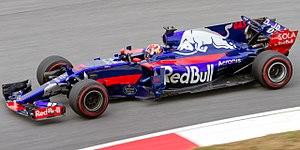
La Toro Rosso STR12 est la monoplace de Formule 1 engagée par la Scuderia Toro Rosso dans le cadre du championnat du monde de Formule 1 2017. La paire de pilotes officialisés à son volant au départ de la saison était constituée du Russe Daniil Kvyat et de l'Espagnol Carlos Sainz Jr, le Français Pierre Gasly étant pilote-essayeur. Aux Grands Prix de Malaisie et du Japon, Daniil Kvyat est remplacé par Pierre Gasly et Carlos Sainz Jr dispute ses dernières courses avant de rejoindre Renault. Kvyat fait son retour au sein de l'équipe à partir du Grand Prix des États-Unis où il est épaulé par Brendon Hartley qui remplace Gasly.
Pierre Gasly, né le 7 février 1996 à Rouen, est un pilote automobile français, membre de l'équipe de France Circuit FFSA et du Red Bull Junior Team.